Pangolin

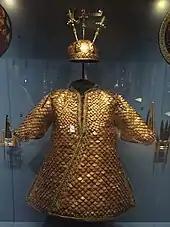
A coat of armour made of gilded pangolin scales from India, presented in 1875–76 to the then Prince of Wales, the later Edward VII.

Pangolins are in high demand in southern China and Vietnam because their scales are believed to have medicinal properties in traditional Chinese and Vietnamese medicine. Their meat is also considered a delicacy. 100,000 are estimated to be trafficked a year to China and Vietnam, amounting to over one million over the past decade. This makes them the most trafficked animal in the world. This, coupled with deforestation, has led to a large decrease in the numbers of pangolins. Some species, such as "Manis pentadactyla" have become commercially extinct in certain ranges as a result of overhunting.